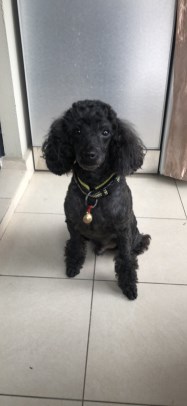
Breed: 7449-n000128-teddy